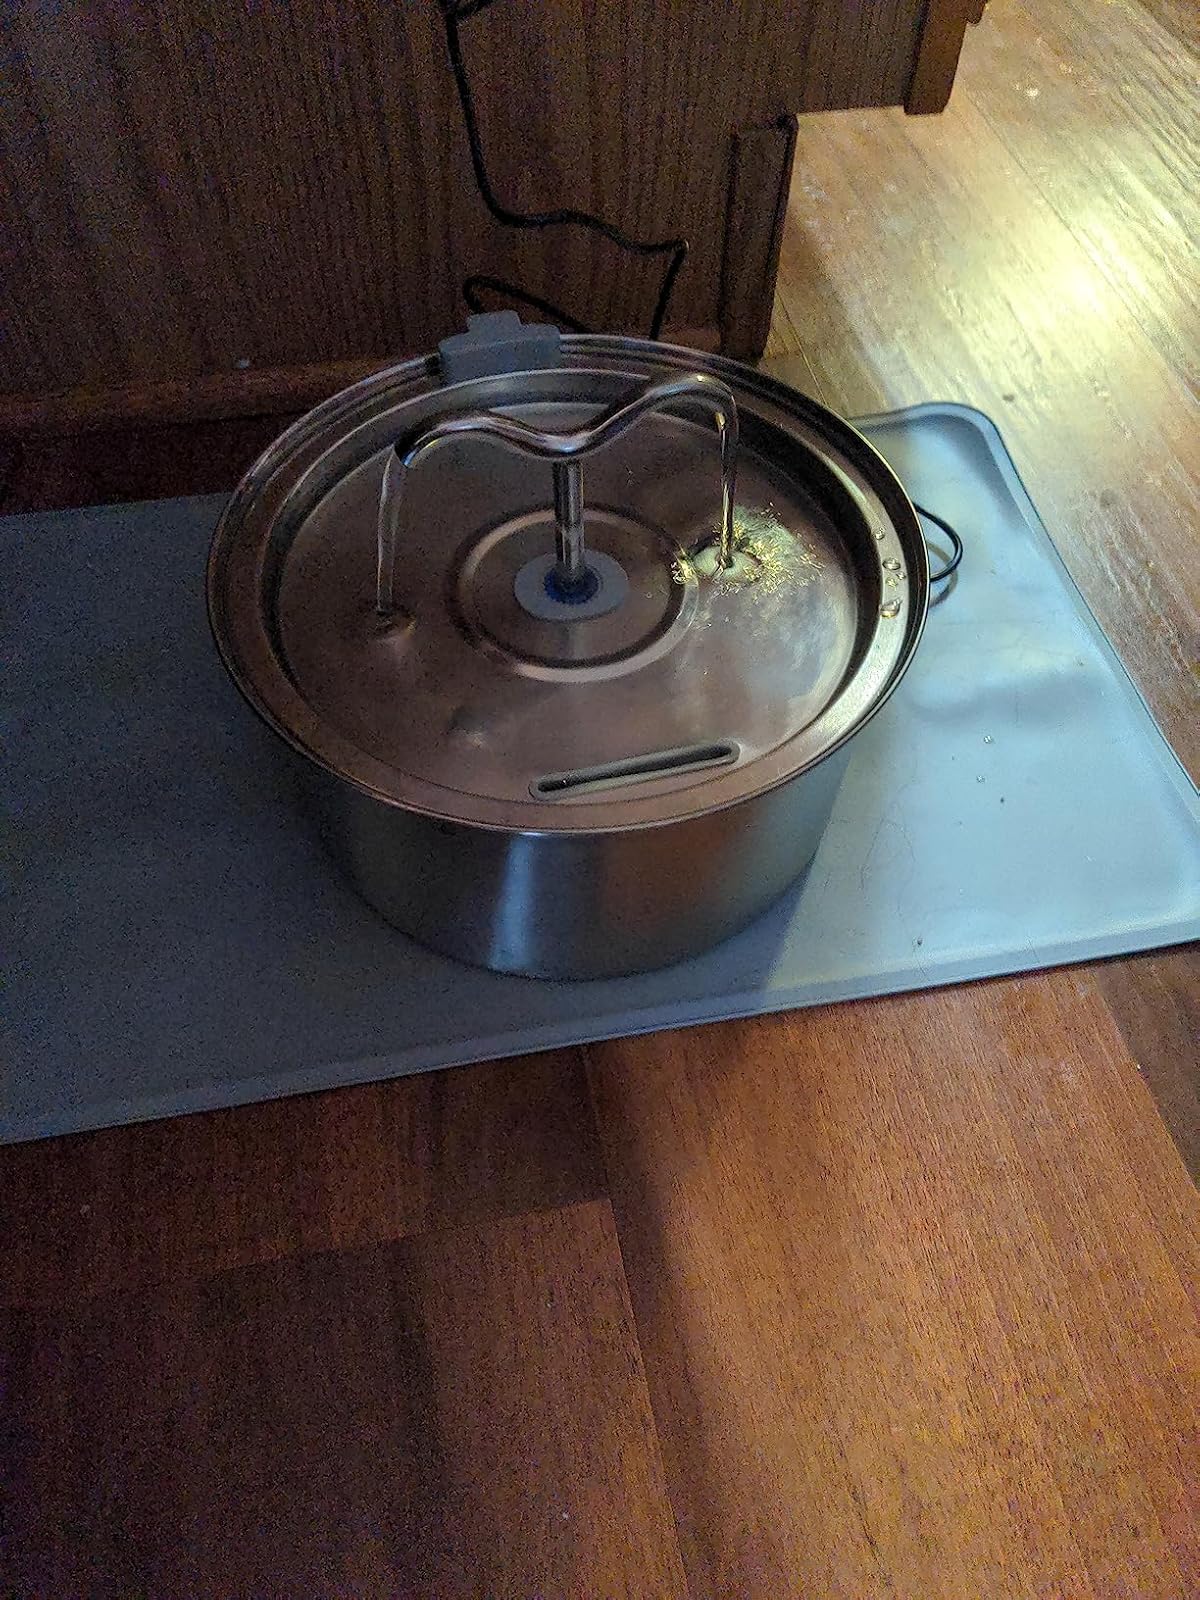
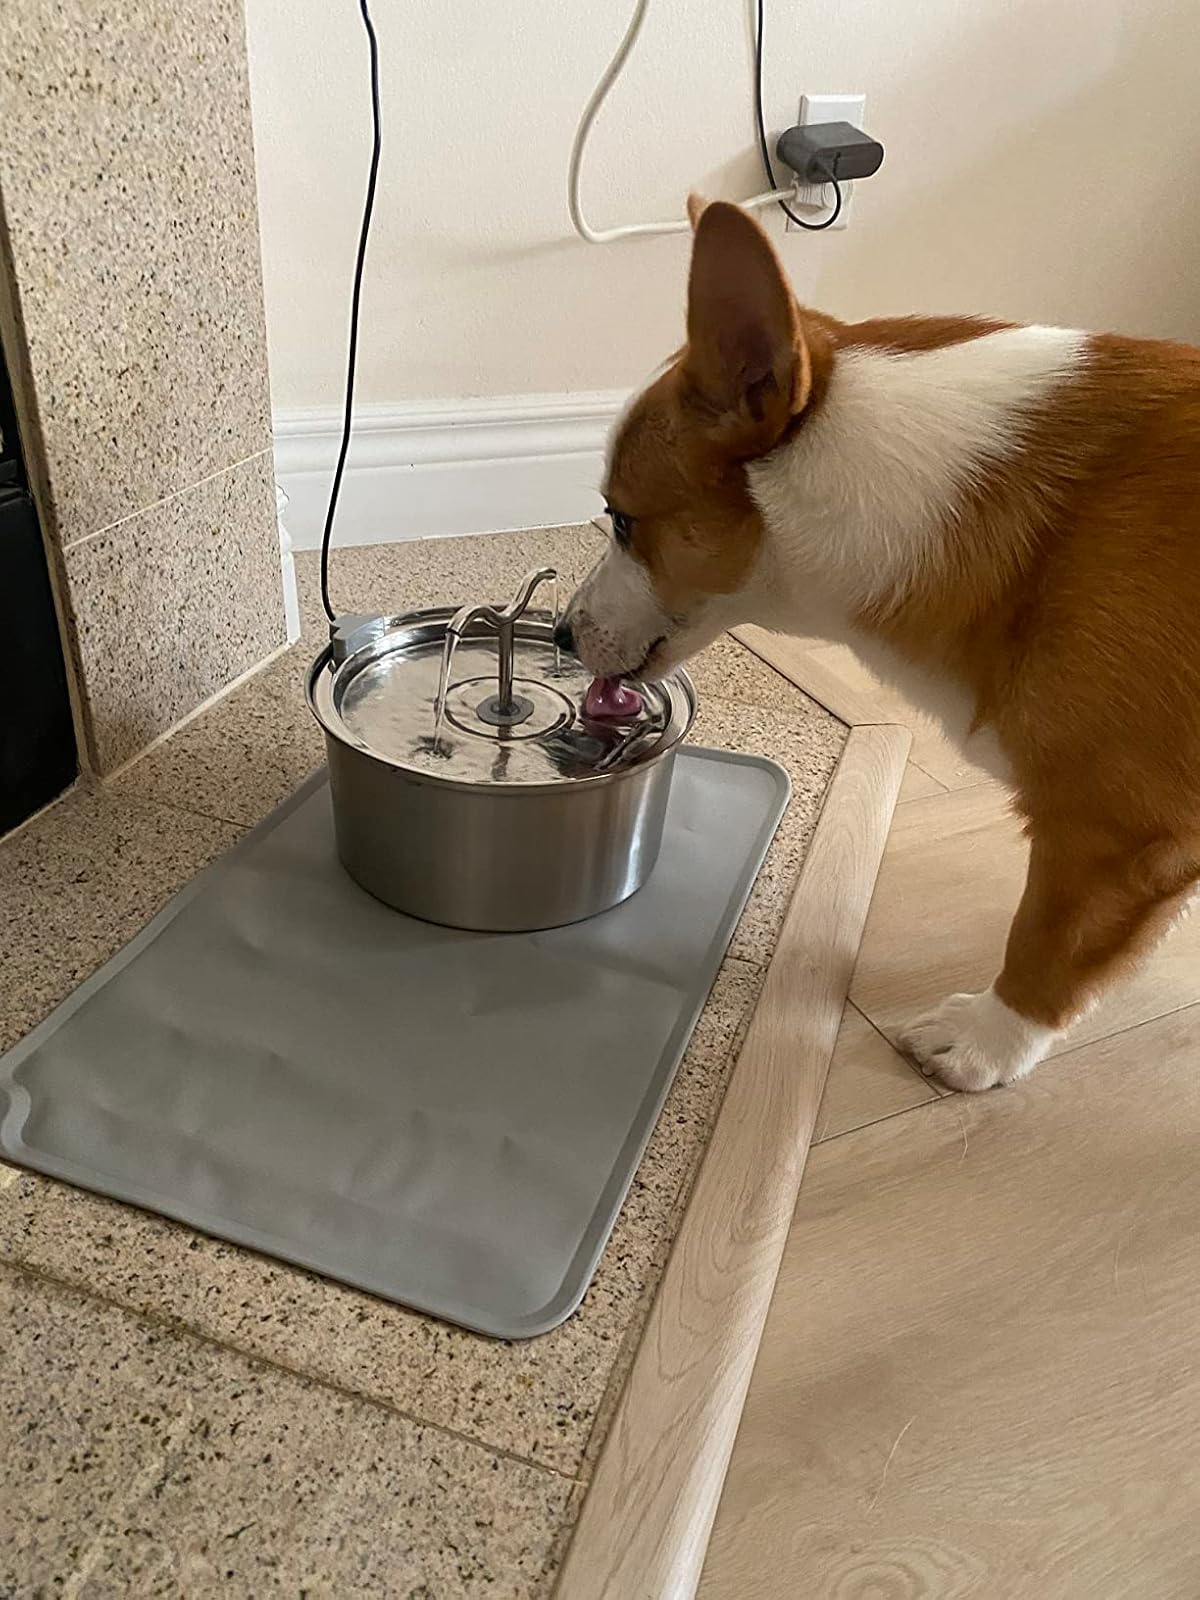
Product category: items_bowl
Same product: yes